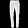
Label: Trouser